Perfect Dark

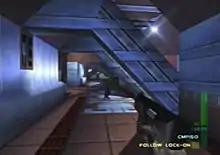
A long corridor with columns and girders on the right side. An opponent is standing in the distance. A hand holding a weapon and graphics symbols representing ammunition are seen at the bottom right corner.

"Perfect Dark" features a campaign mode where a single player controls the game's protagonist, Joanna Dark, through a series of levels collected together into missions. In each level, the player must complete a set of objectives while opponents controlled by the game's artificial intelligence try to hinder the player's progress. Objectives generally require the recovery and use of high-tech gadgets like night-vision goggles or door decoders. The player has freedom as to how to approach encounters and many objectives can be completed in a nonlinear order. Stealth is an important element of the gameplay because the player can kill opponents without being seen or remain undetected by using disguises. If Joanna fails an objective or her health is fully depleted, the player must start the level again from the beginning.